Chocolate Hills

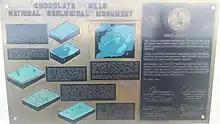
Historical marker explaining the geologic evolution of the area

During the dry season, the grass-covered hills dry up and turn chocolate-brown. The vegetation is dominated by grass species such as "Imperata cylindrica" and "Saccharum spontaneum". Several "Compositae" and ferns also grow on them. In between the hills, the flatlands are cultivated with rice and other cash crops. However, the natural vegetation on the Chocolate Hills is threatened by quarrying activities.